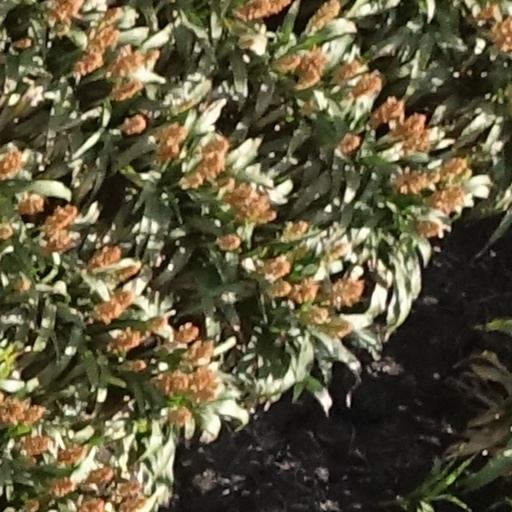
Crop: sorghum